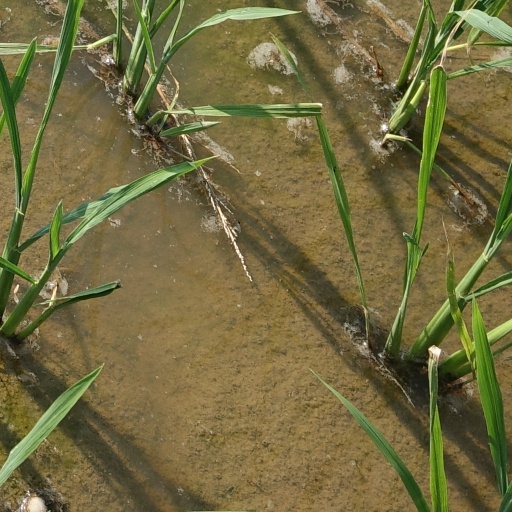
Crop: rice